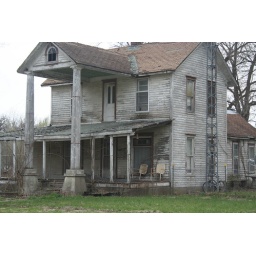
This is a house in Quenemo that I always loved, growing up it had a balcony accross the top.